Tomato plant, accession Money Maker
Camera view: tilt-top (135 deg); turntable rotation: 180 degrees
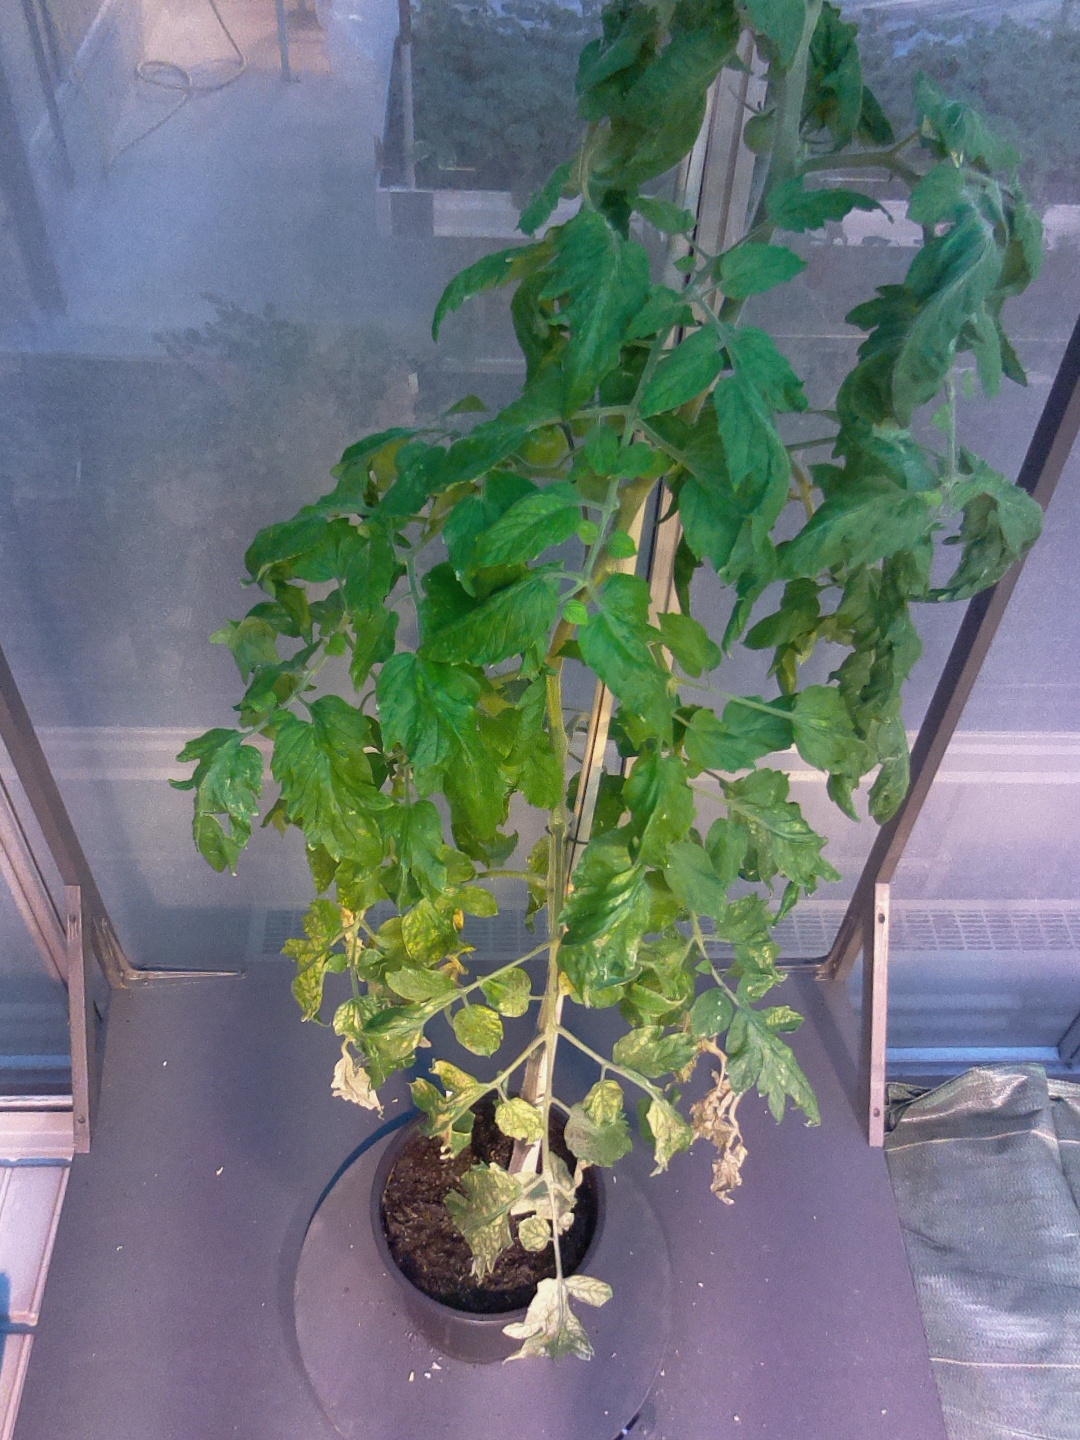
BBCH growth stage 72: 20%-30% of final fruit size